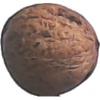
Label: walnut